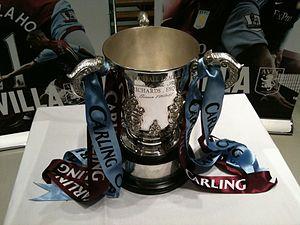
L'Aston Villa Football Club est un club de football anglais basé à Birmingham évoluant en Premier League. Le club a remporté sept fois le Championnat d'Angleterre et autant de fois la Coupe d'Angleterre. Villa est l'un des cinq clubs anglais à avoir remporté la Coupe des clubs champions européens en 1982. De ce fait, Villa est le cinquième club anglais le plus titré avec 20 trophées majeurs, dont la majorité fut décrochée avant la Seconde Guerre mondiale et le plus récent a été remporté en 1996.